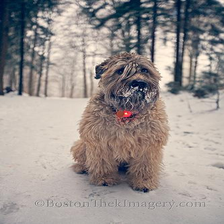
Species: dog
Breed: wheaten terrier